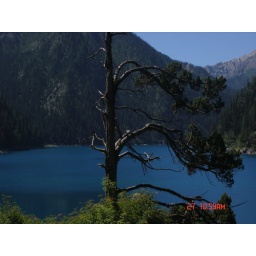
the largest lake in Jiu Zhai Gou, the uniqueness of this tree is that it's half dead and half alive.